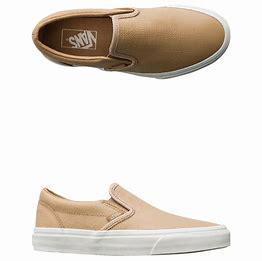
Brand: Vans
Model: Classic Slip On